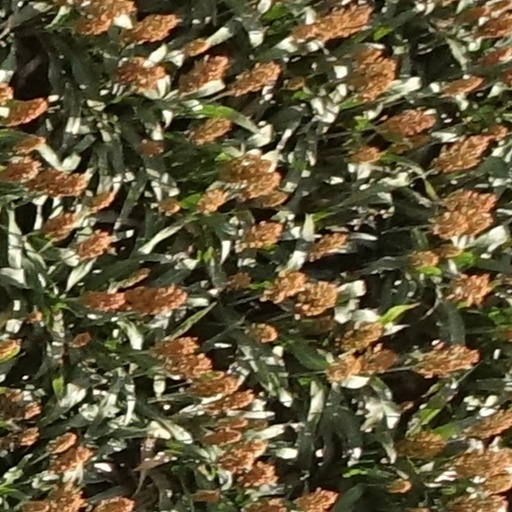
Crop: sorghum